History of the Swiss Air Force

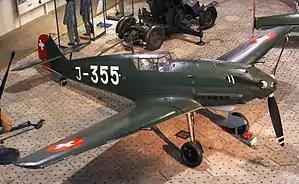
Bf 109E of the Swiss Air Force.

In large part, the money was used to acquire modern aircraft. In 1937 and 1938, Swiss defense officials, including the Commander of the Swiss Air Force and at least two Swiss military pilots, evaluated the Heinkel He 112 and Messerschmitt Bf 109 D/E (Germany), Morane-Saulnier M.S.405/406 (France), Fiat G.50 (Italy), Supermarine Spitfire I (Great Britain) and the Curtiss Hawk 75A-1/P-36 (USA). Consequently, the Swiss government attempted to purchase Spitfires, along with a licence to build them in Switzerland, but this transaction did not materialize. Instead, 90 state-of-the-art Messerschmitt Bf 109D and E fighters were acquired from Germany in 1938 for 36.6 million francs, the last of which were delivered in April 1940, eight months after the outbreak of World War II. However, the need to expand the size of the pilot corps resulted in the acquisition of 146 trainers from Germany, the Bücker Bü 131 basic and Bücker Bü 133 advanced trainers.